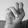
ASL letter: N